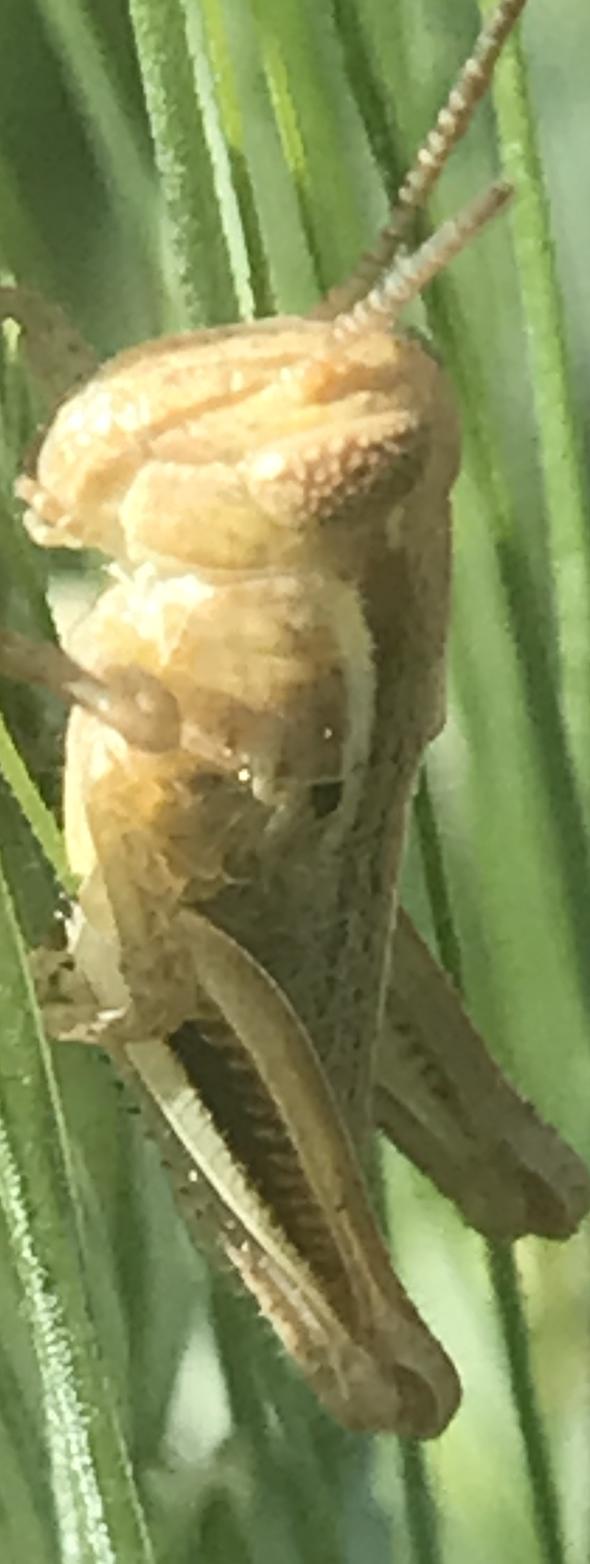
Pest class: occasional_pest